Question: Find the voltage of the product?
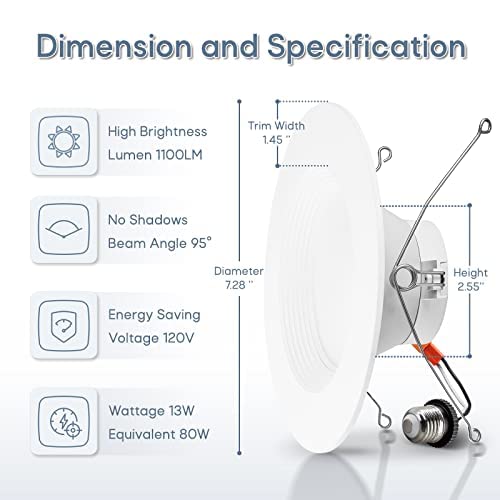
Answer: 120.0 volt